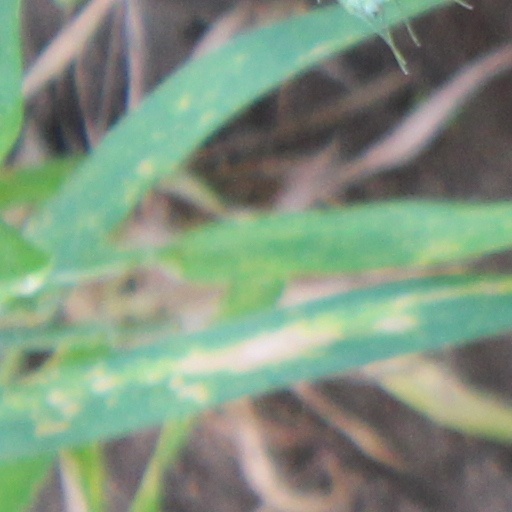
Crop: wheat